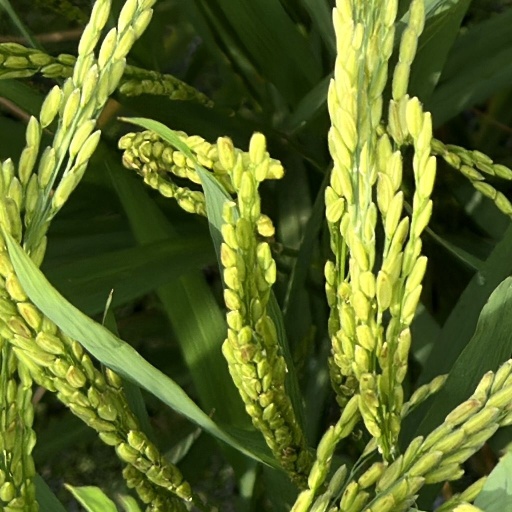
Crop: rice